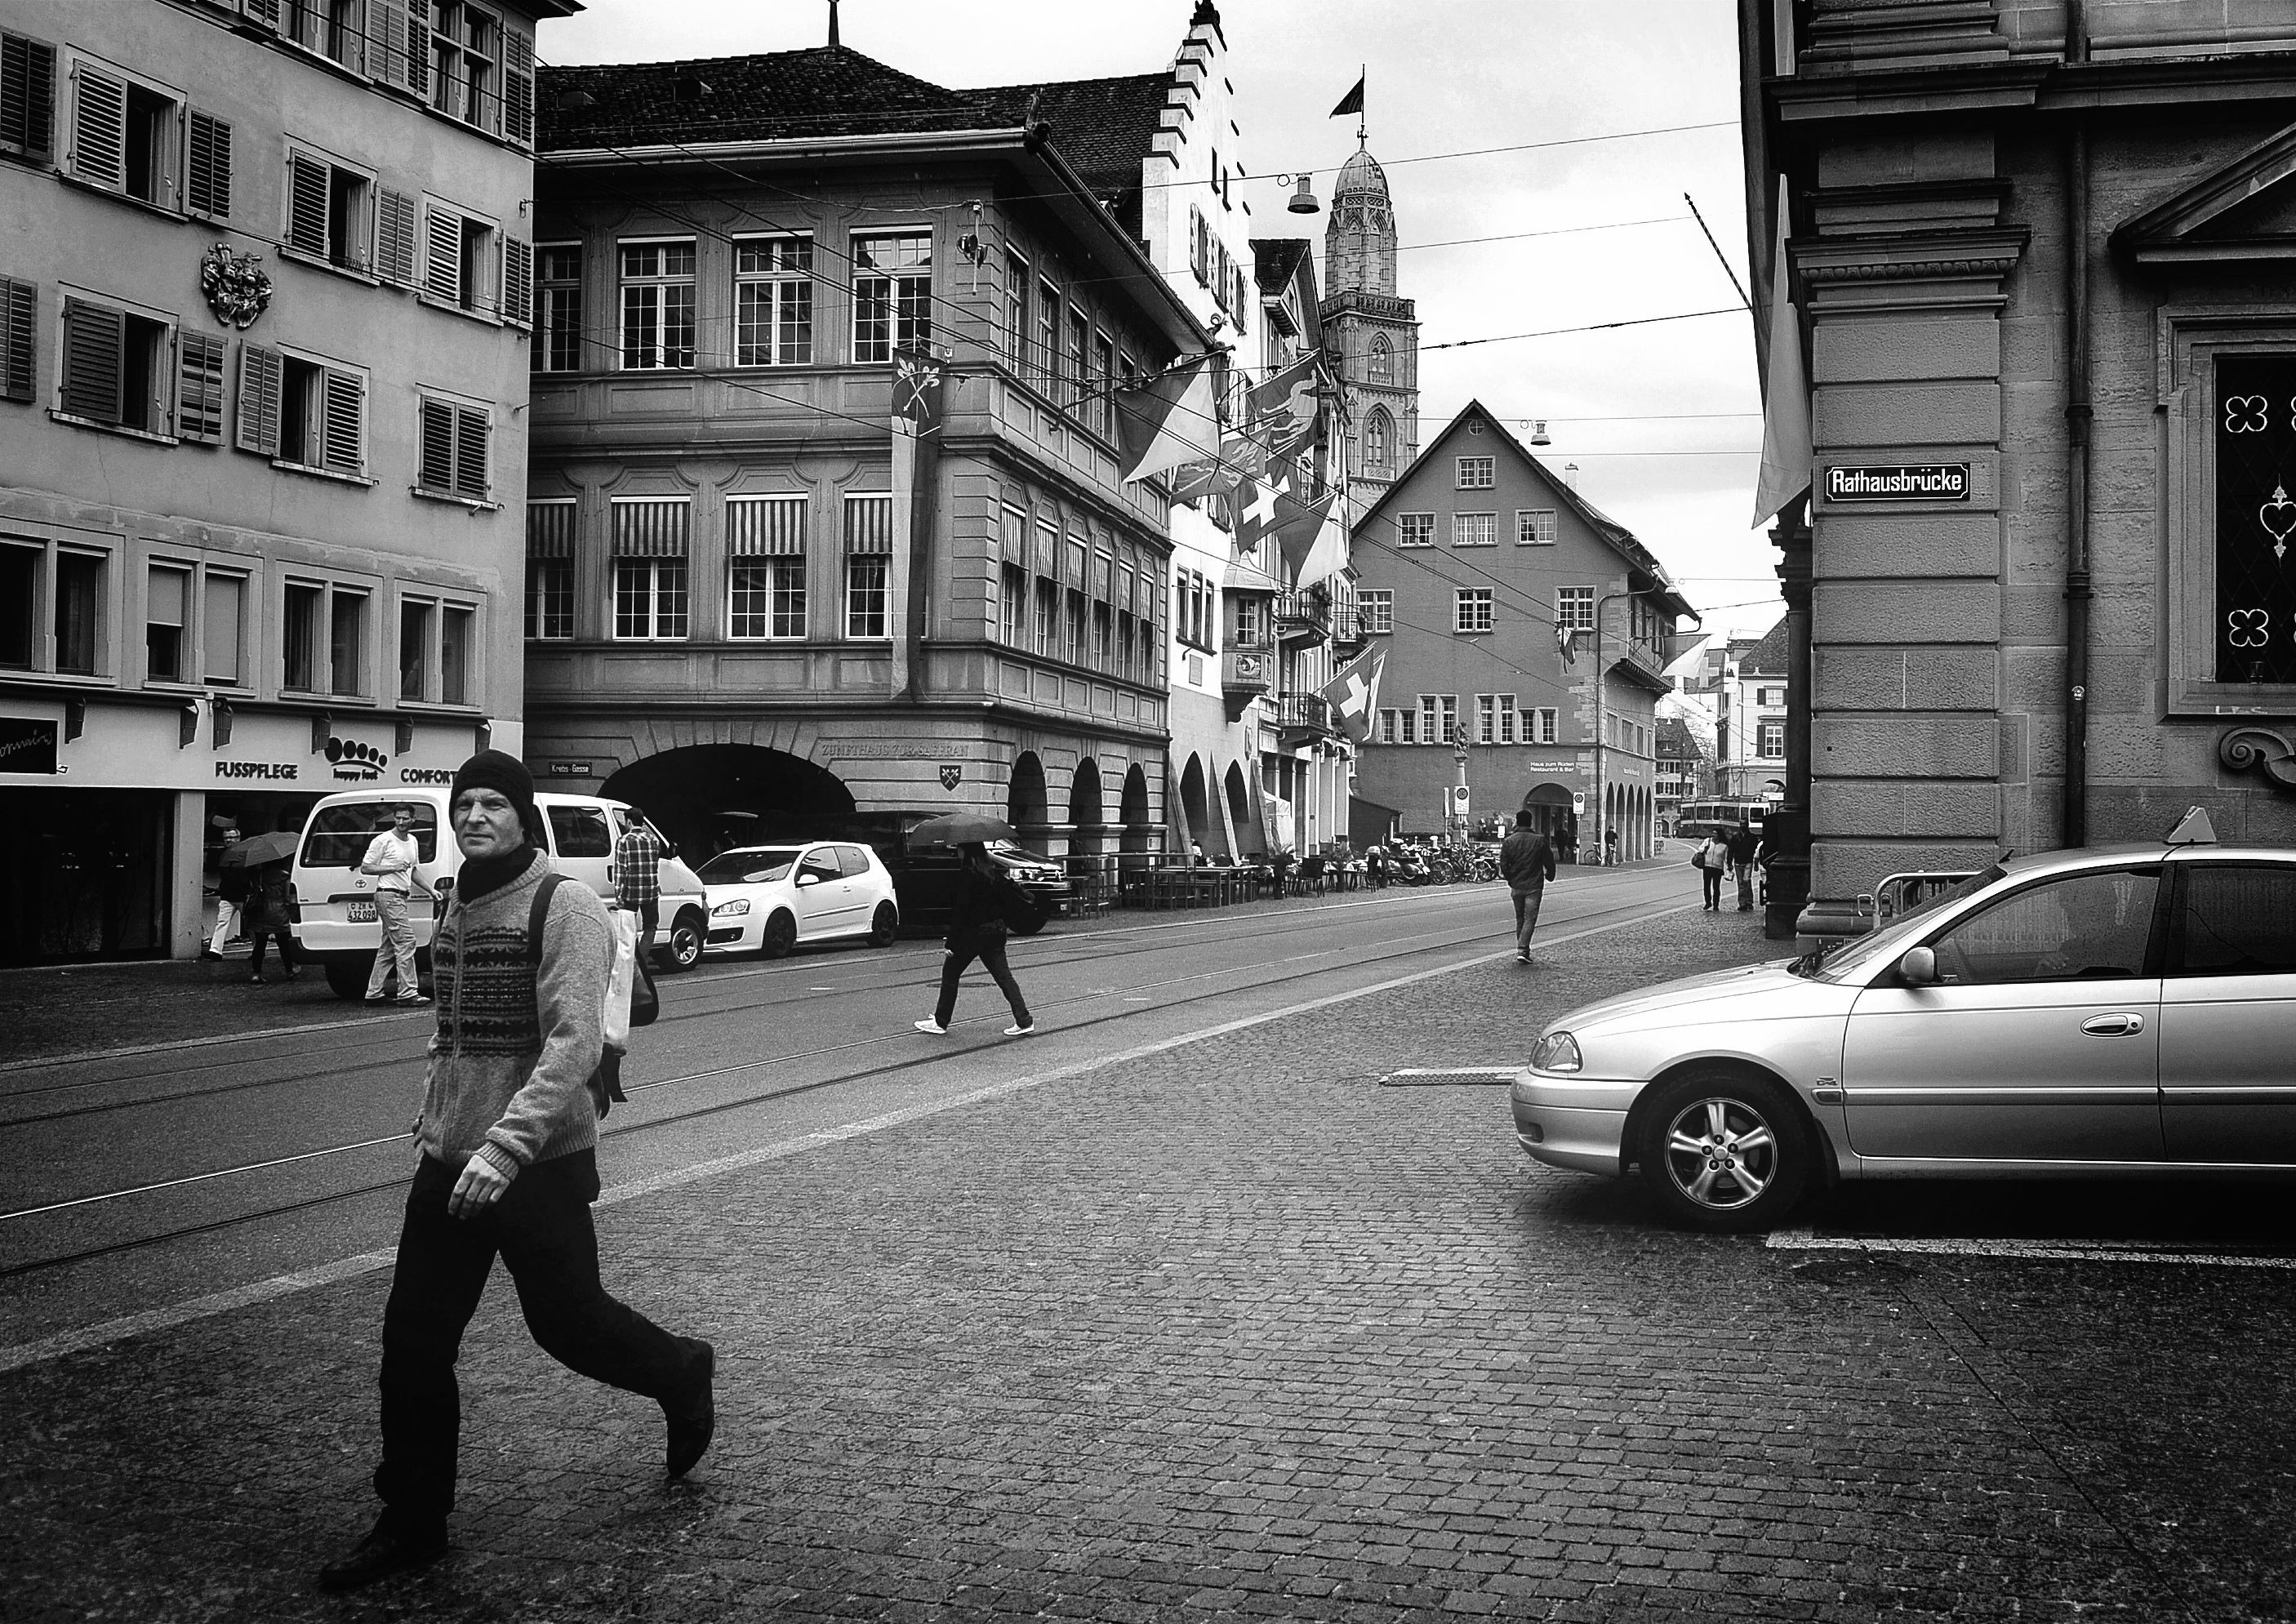
pedestrian, black and white, people, road, street, photography, city, nikon, black, monochrome, lane, streetphotography, flickr, bw, blackandwhite, candid, infrastructure, swiss, photograph, snapshot, streetart, schweiz, switzerland, strasse, zurich, schwarzundweiss, streetscene, shape, passant, streetpix, thomas8047, onthestreets, streetphotographer, streetartstreetlife, 175528, z ri, fusg nger, gr ezi, pedestrian crossing, urban area, monochrome photography, nonbuilding structure